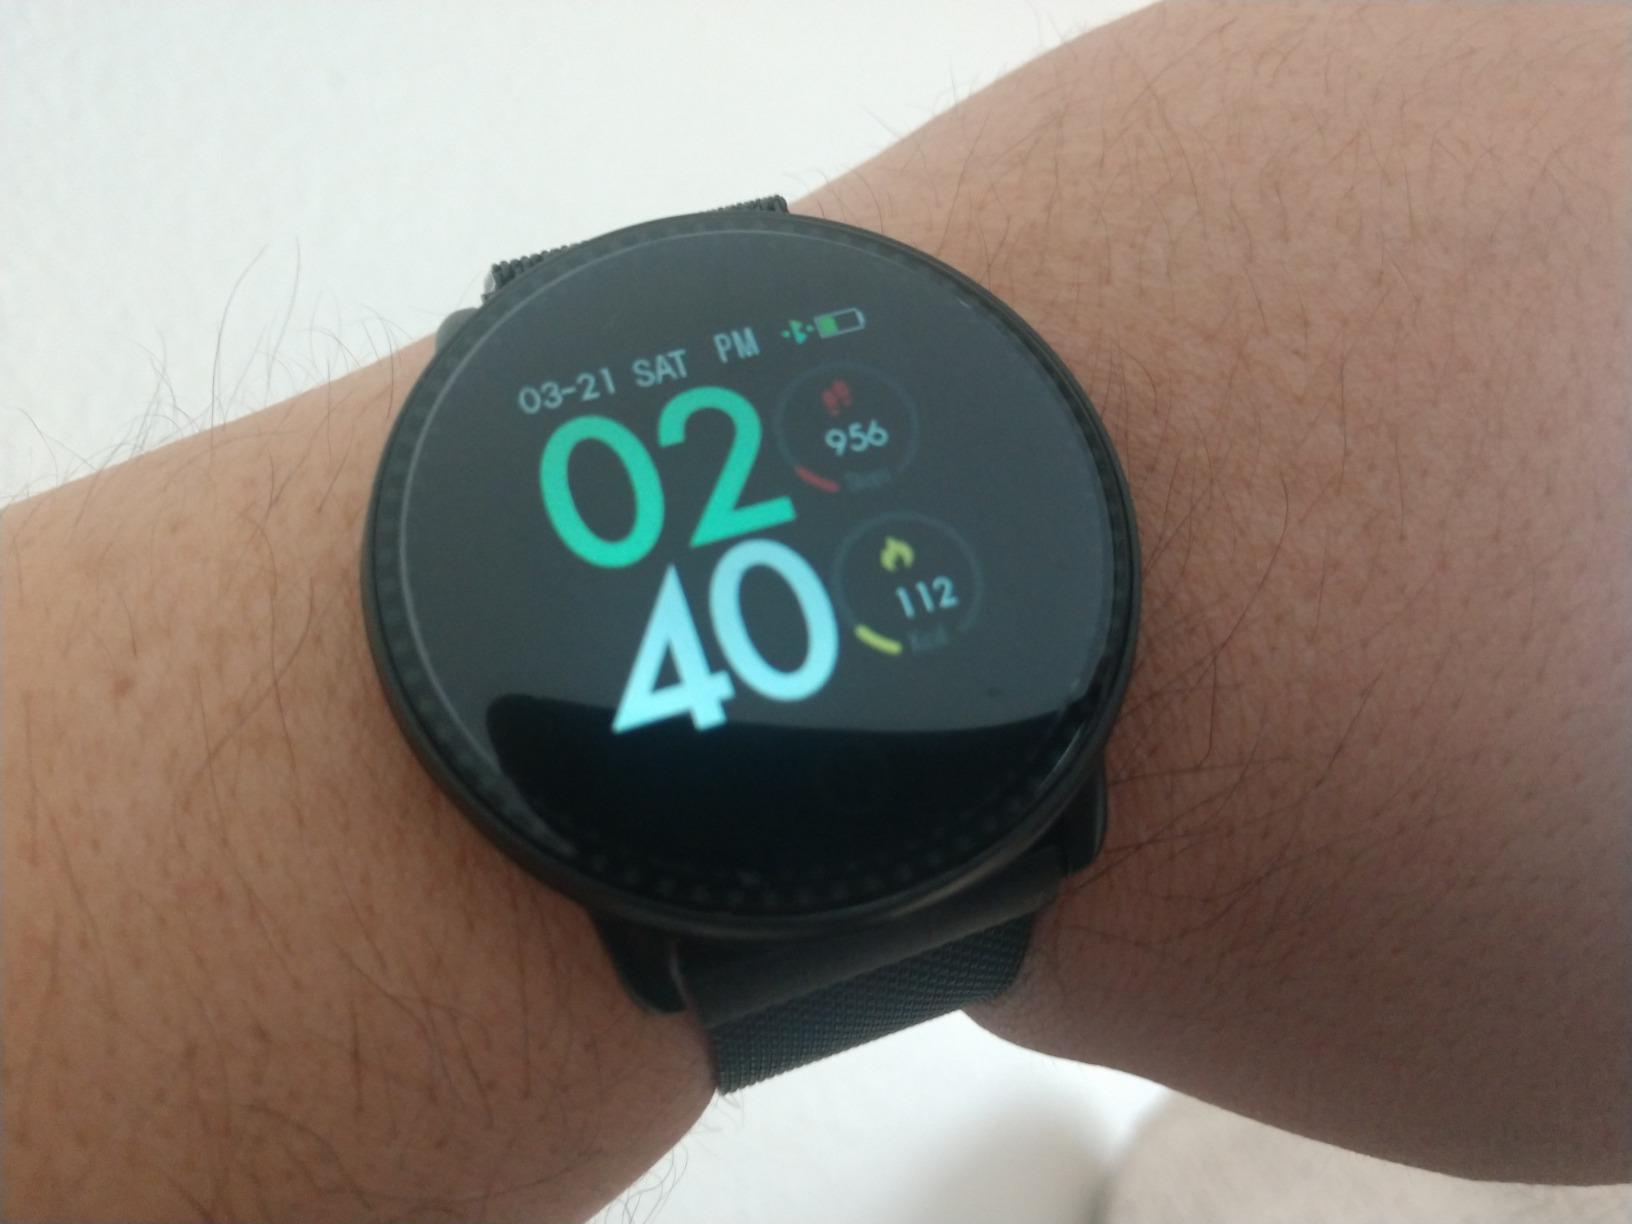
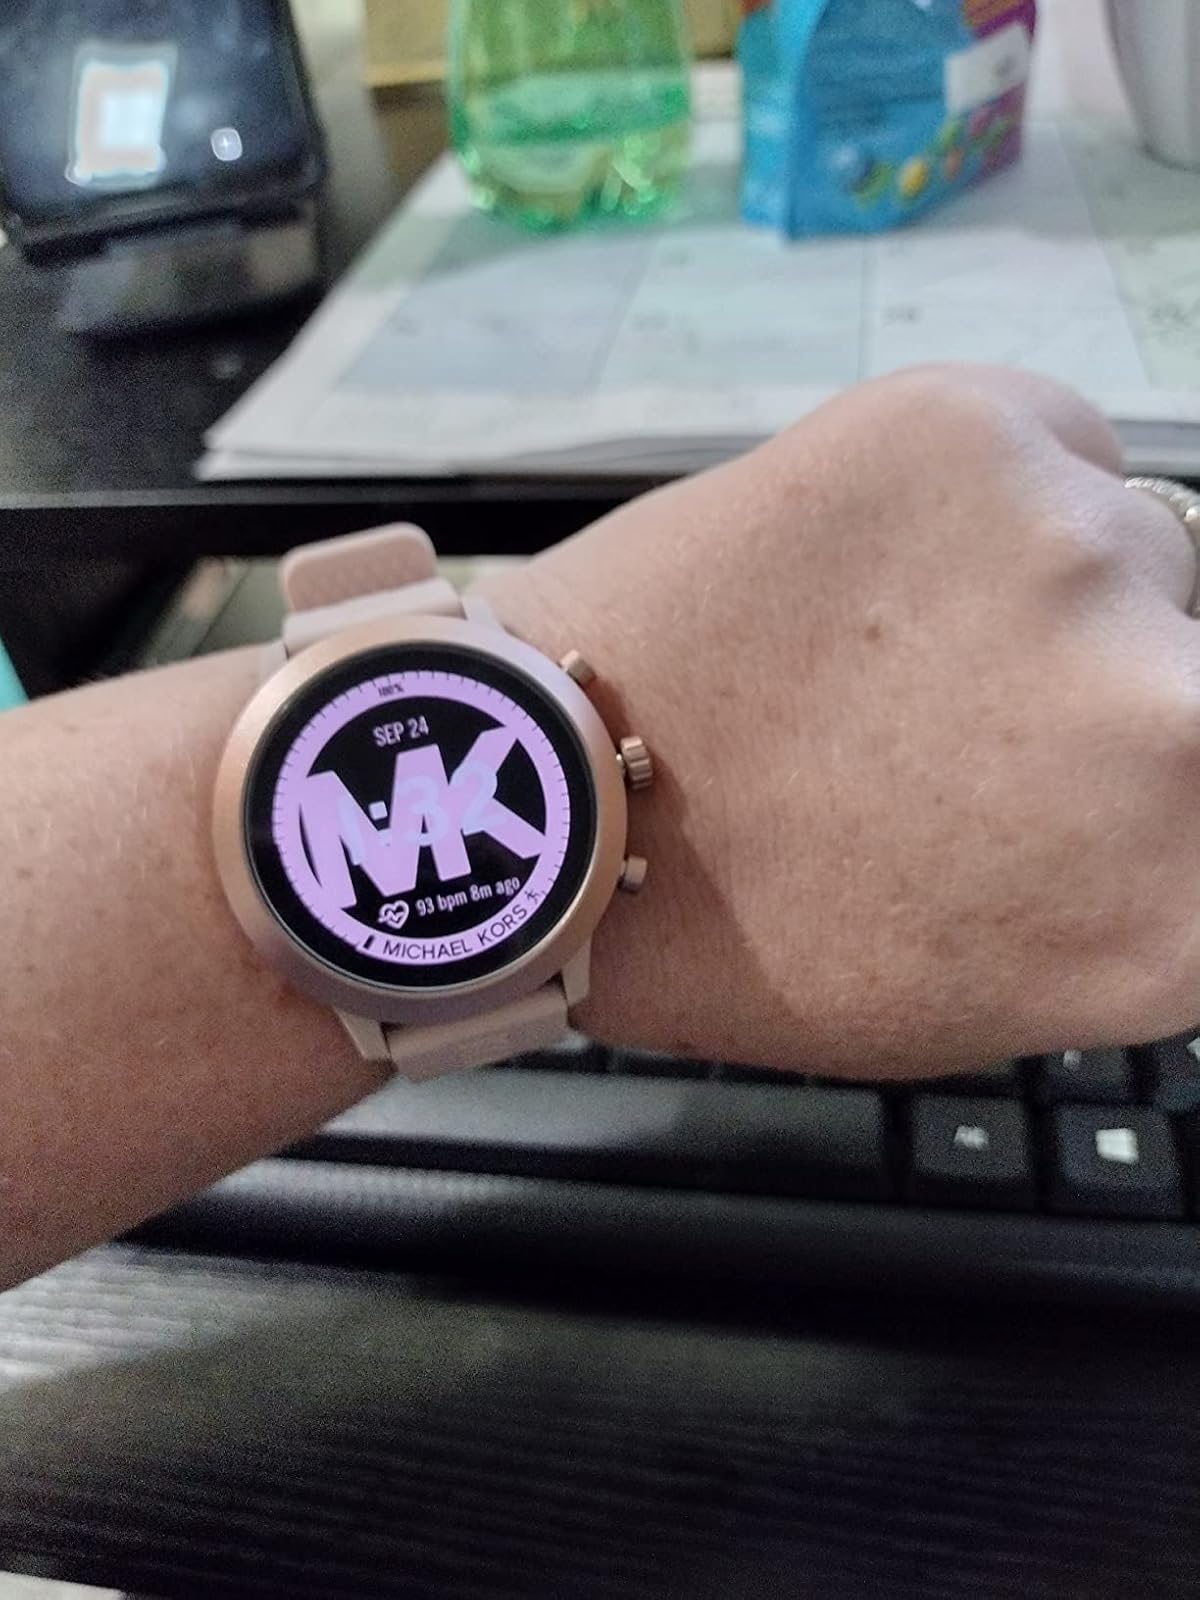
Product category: smartwatch
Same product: no